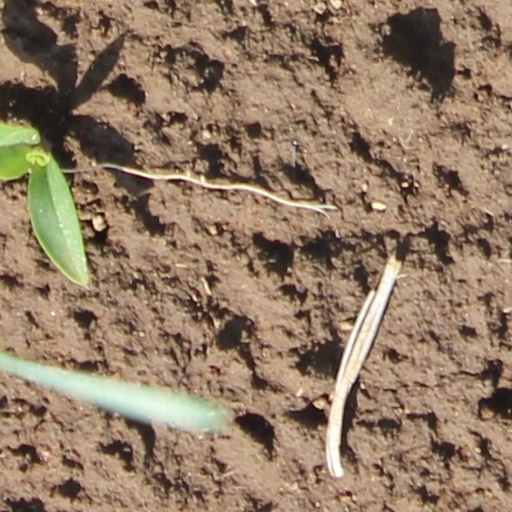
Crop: wheat